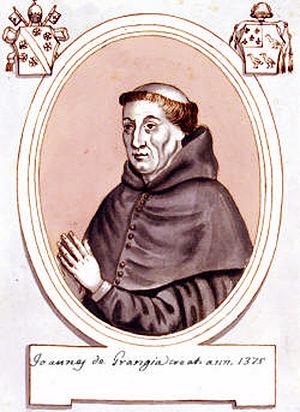
Cardinal Jean de La Grange
Jean de La Grange, né vers 1325 et mort le 25 avril 1402, est un prélat et un homme politique français, actif sous les règne des rois Charles V et Charles VI.